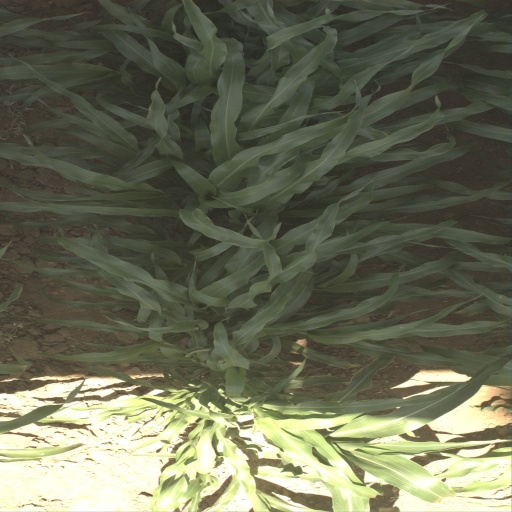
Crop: sorghum